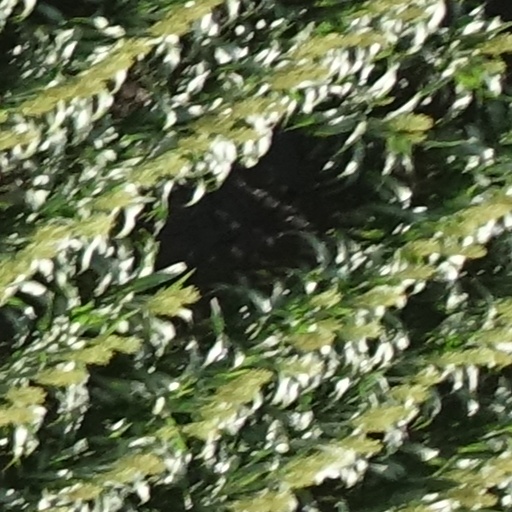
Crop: sorghum